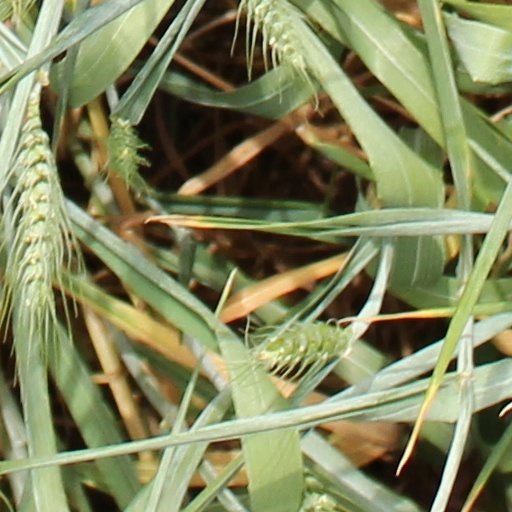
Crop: wheat